Isahaya Station

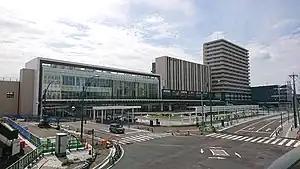
Station in July 2022

is a junction passenger railway station located in Eishō-chō, Isahaya, Nagasaki, Japan. It is owned by Kyushu Railway Company (JR Kyushu) and the third-sector Shimabara Railway.